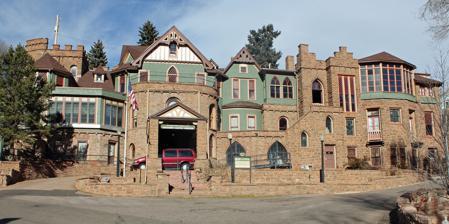
Building: Miramont Castle
Country: United States of America
Year built: 1895
United States historic place Miramont U.S. National Register of Historic Places Miramont, also known as Miramont Castle and Montcalm Castle Show map of Colorado Show map of the United States Location 9 Capitol Hill, Manitou Springs, Colorado Coordinates 38°51′33″N 104°55′19″W / 38.85917°N 104.92194°W / 38.85917; -104.92194 Website Miramont Castle NRHP reference No. 77000375 Added to NRHP April 11, 1977 Manitou Springs, Colorado Manitou Springs Historic District First Congregational Church - Manitou Mineral Springs - Manitou Springs Bridges - Midland Railroad - Midland Railroad Roundhouse - Manitou Post Office - Wheeler Bank - See also Historic buildings list Historic hotels, inns and lodging Barker House - Briarhurst - Cliff House Attractions Cave of the Winds - Cliff Dwellings - Cog Railway - Miramont Castle - Pikes Peak - See also Manitou Springs Attractions Events Pikes Peak Ascent and Marathon - Pikes Peak International Hill Climb - Pikes Peak Marathon - See also Manitou Springs Events Schools Manitou Springs School District 14 - Manitou Springs High School Trails Barr Trail - Manitou Incline Other Areas - Englemann Canyon - Iron Springs Radio Stations - KBIQ - KCME - KXRE Rivers and creeks - Fountain Creek - Ruxton Creek Transportation - Mountain Metropolitan Transit - US 24 - Ute Pass v t e Miramont Castle is a museum located in Manitou Springs, Colorado at the base of the Pike's Peak Cog Railway and infamous Manitou Incline . The Castle was originally built in 1895 as a private home for Father Jean Baptist Francolon, a French-born Catholic priest. Today, the castle serves as a historic house museum. Located in the Manitou Springs Historic District , it is a National Register of Historic Places listing. History Father Francolon was born in France in 1854 into a wealthy aristocratic family. He immigrated to the United States in 1878 at the age of 24 after being recruited by Bishop Lamy of Santa Fe, New Mexico to serve as an assistant priest at the Cathedral of St. Francis of Assisi. After moving around the southwestern United States for nine years to oversee mission churches for various Native American tribes and eighteen small chapels, Father Francolon returned to France for health reasons in late 1886. He would resume his parish duties in the United States a year later and continue into 1892. To restore his failing health, Father Francolon relocated to Manitou Springs, Colorado in 1892. This area was known for its healing mineral mountain spring waters and clean air. His mother would join him in Manitou in July 1893. The property is located on a parcel of land whose earliest deed dates back to 1862. The land was once owned by one of Colorado's most controversial men, Colonel John Chivington , commander of the infamous Sand Creek Massacre of 1864. Records show he sold the land in 1867 through his son-in-law who had power of attorney, but later filed a lawsuit claiming he had not given the power of attorney. Colonel Chivington would lose the lawsuit, and the land would move from The Colorado Springs Company from 1871-1882 until being sold to the City of Manitou. Father Francolon had collected architectural ideas from his early years of travelling the world with his diplomat father, and would spend hours describing his plans in detail with his contractors. Construction began in the Fall of 1895, where the Manitou Springs Journal would report progress. Miramont gets its name by translating to "look at the mountain," a fitting name for Manitou Springs' mountain town feel. The castle was built with indoor plumbing and electricity. Father Francolon and his mother were deemed recluse by the local community, despite their efforts to give back to the community by hosting two fundraising balls at the castle in 1897. Unexpectedly, the Francolons left Manitou in 1900, leaving behind their furniture to their beloved castle. Madam Francolon would return to France where she would pass away in 1907, and Father Francolon spent his final years in New York City where he would pass away in 1922. The Miramont Castle was vacant from 1900 until 1904 when The Sisters of Mercy were urged to purchase it for use in conjunction with operation of their Montcalm Sanitarium . Father Francolon donated his first Manitou home for their use, mainly treating patients with tuberculosis, and receiving their first patients in 1895. After the original Montcalm Sanitarium burnt down in 1907, the Sisters moved their patients into Miramont, where they would serve for the next 20 years. Miramont became known as Montcalm Sanitarium during this time to keep the familiar name. By 1928, it the sanitarium fell under economic pressure, and the Sisters used the building as a boarding, vacation, and retreat house before eventually vacating. It stood empty until it was sold to private owners in 1946. Popular folklore has it that the castle is haunted with various apparitions and unexplained phenomenon as reported by visitors and staff. Architecture Father Francolon incorporated all the features he liked into one castle. It features nine separate architectural styles randomly incorporated throughout the castle, including Shingle-style Queen Anne, Romanesque , English Tudor , Flemish stepped gables, domestic Elizabethan , Venetian Ogee, Byzantine , Moorish , and half-timber Chateau. Being perched on a mountainside, the front door is on the first level, and the back door is on the fourth, with the two floors in between also having at least one exit to level ground. The castle is over 14,000 square feet, with most rooms being uniquely shaped to fit their purpose. Rarely was there a room with four square corners. Current The house is now a Victorian-era historic house museum that is owned and operated by the Manitou Springs Historical Society. Visitors can tour 42 furnished rooms. The site also features a tea room, gift shop, and castle gardens. The castle can be reserved to host weddings and other occasions. References